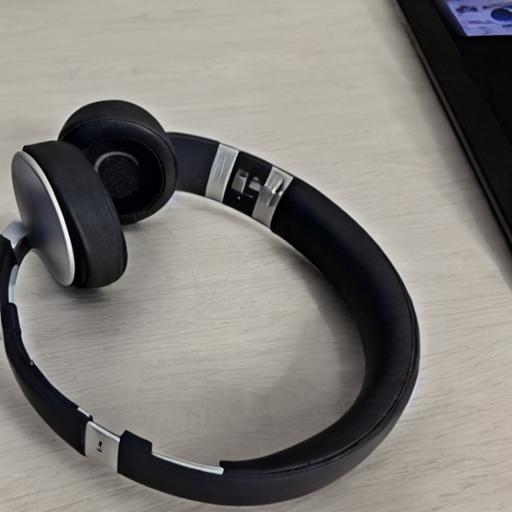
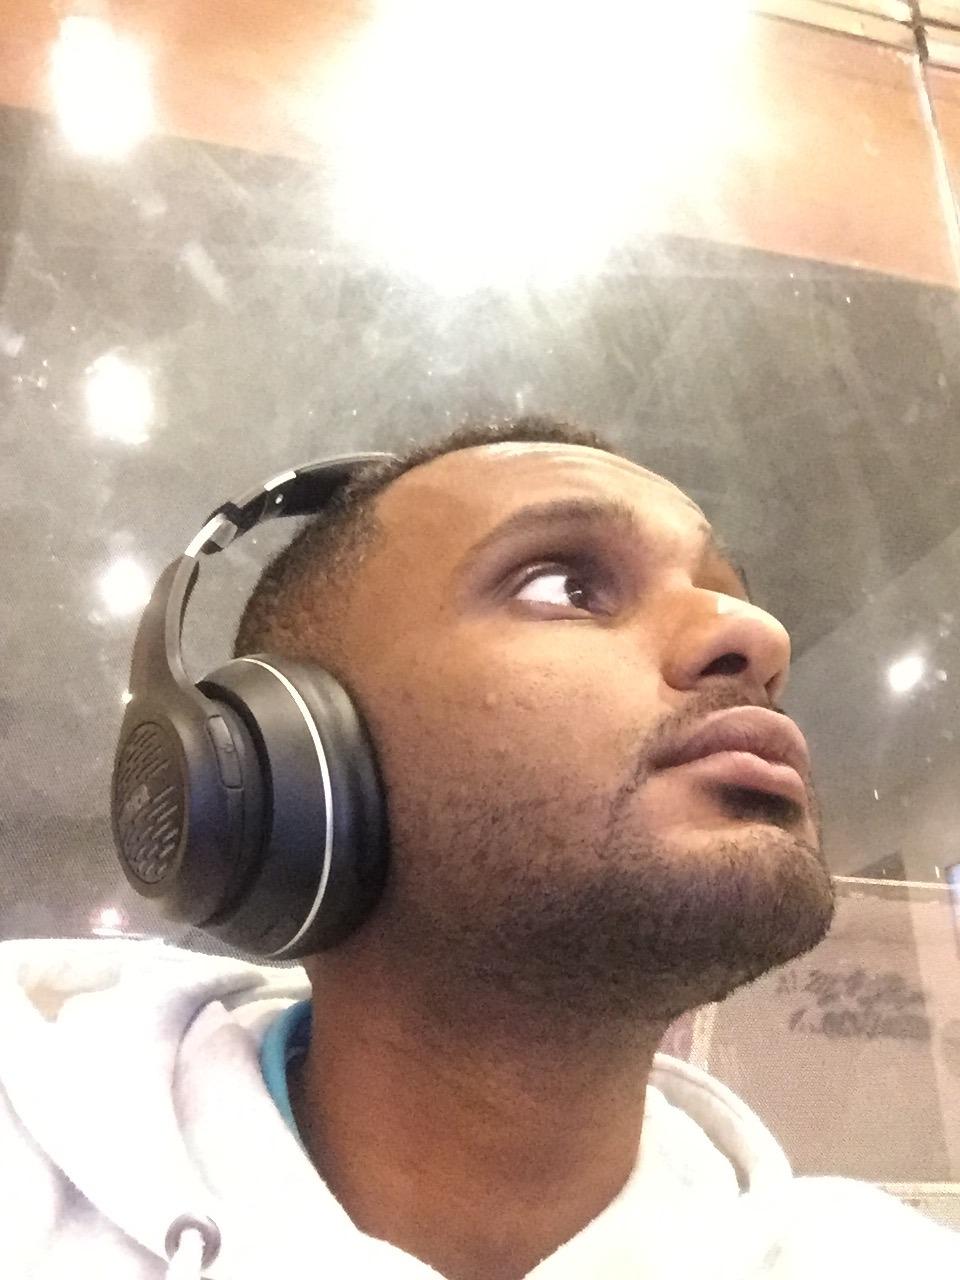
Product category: headphones
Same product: no